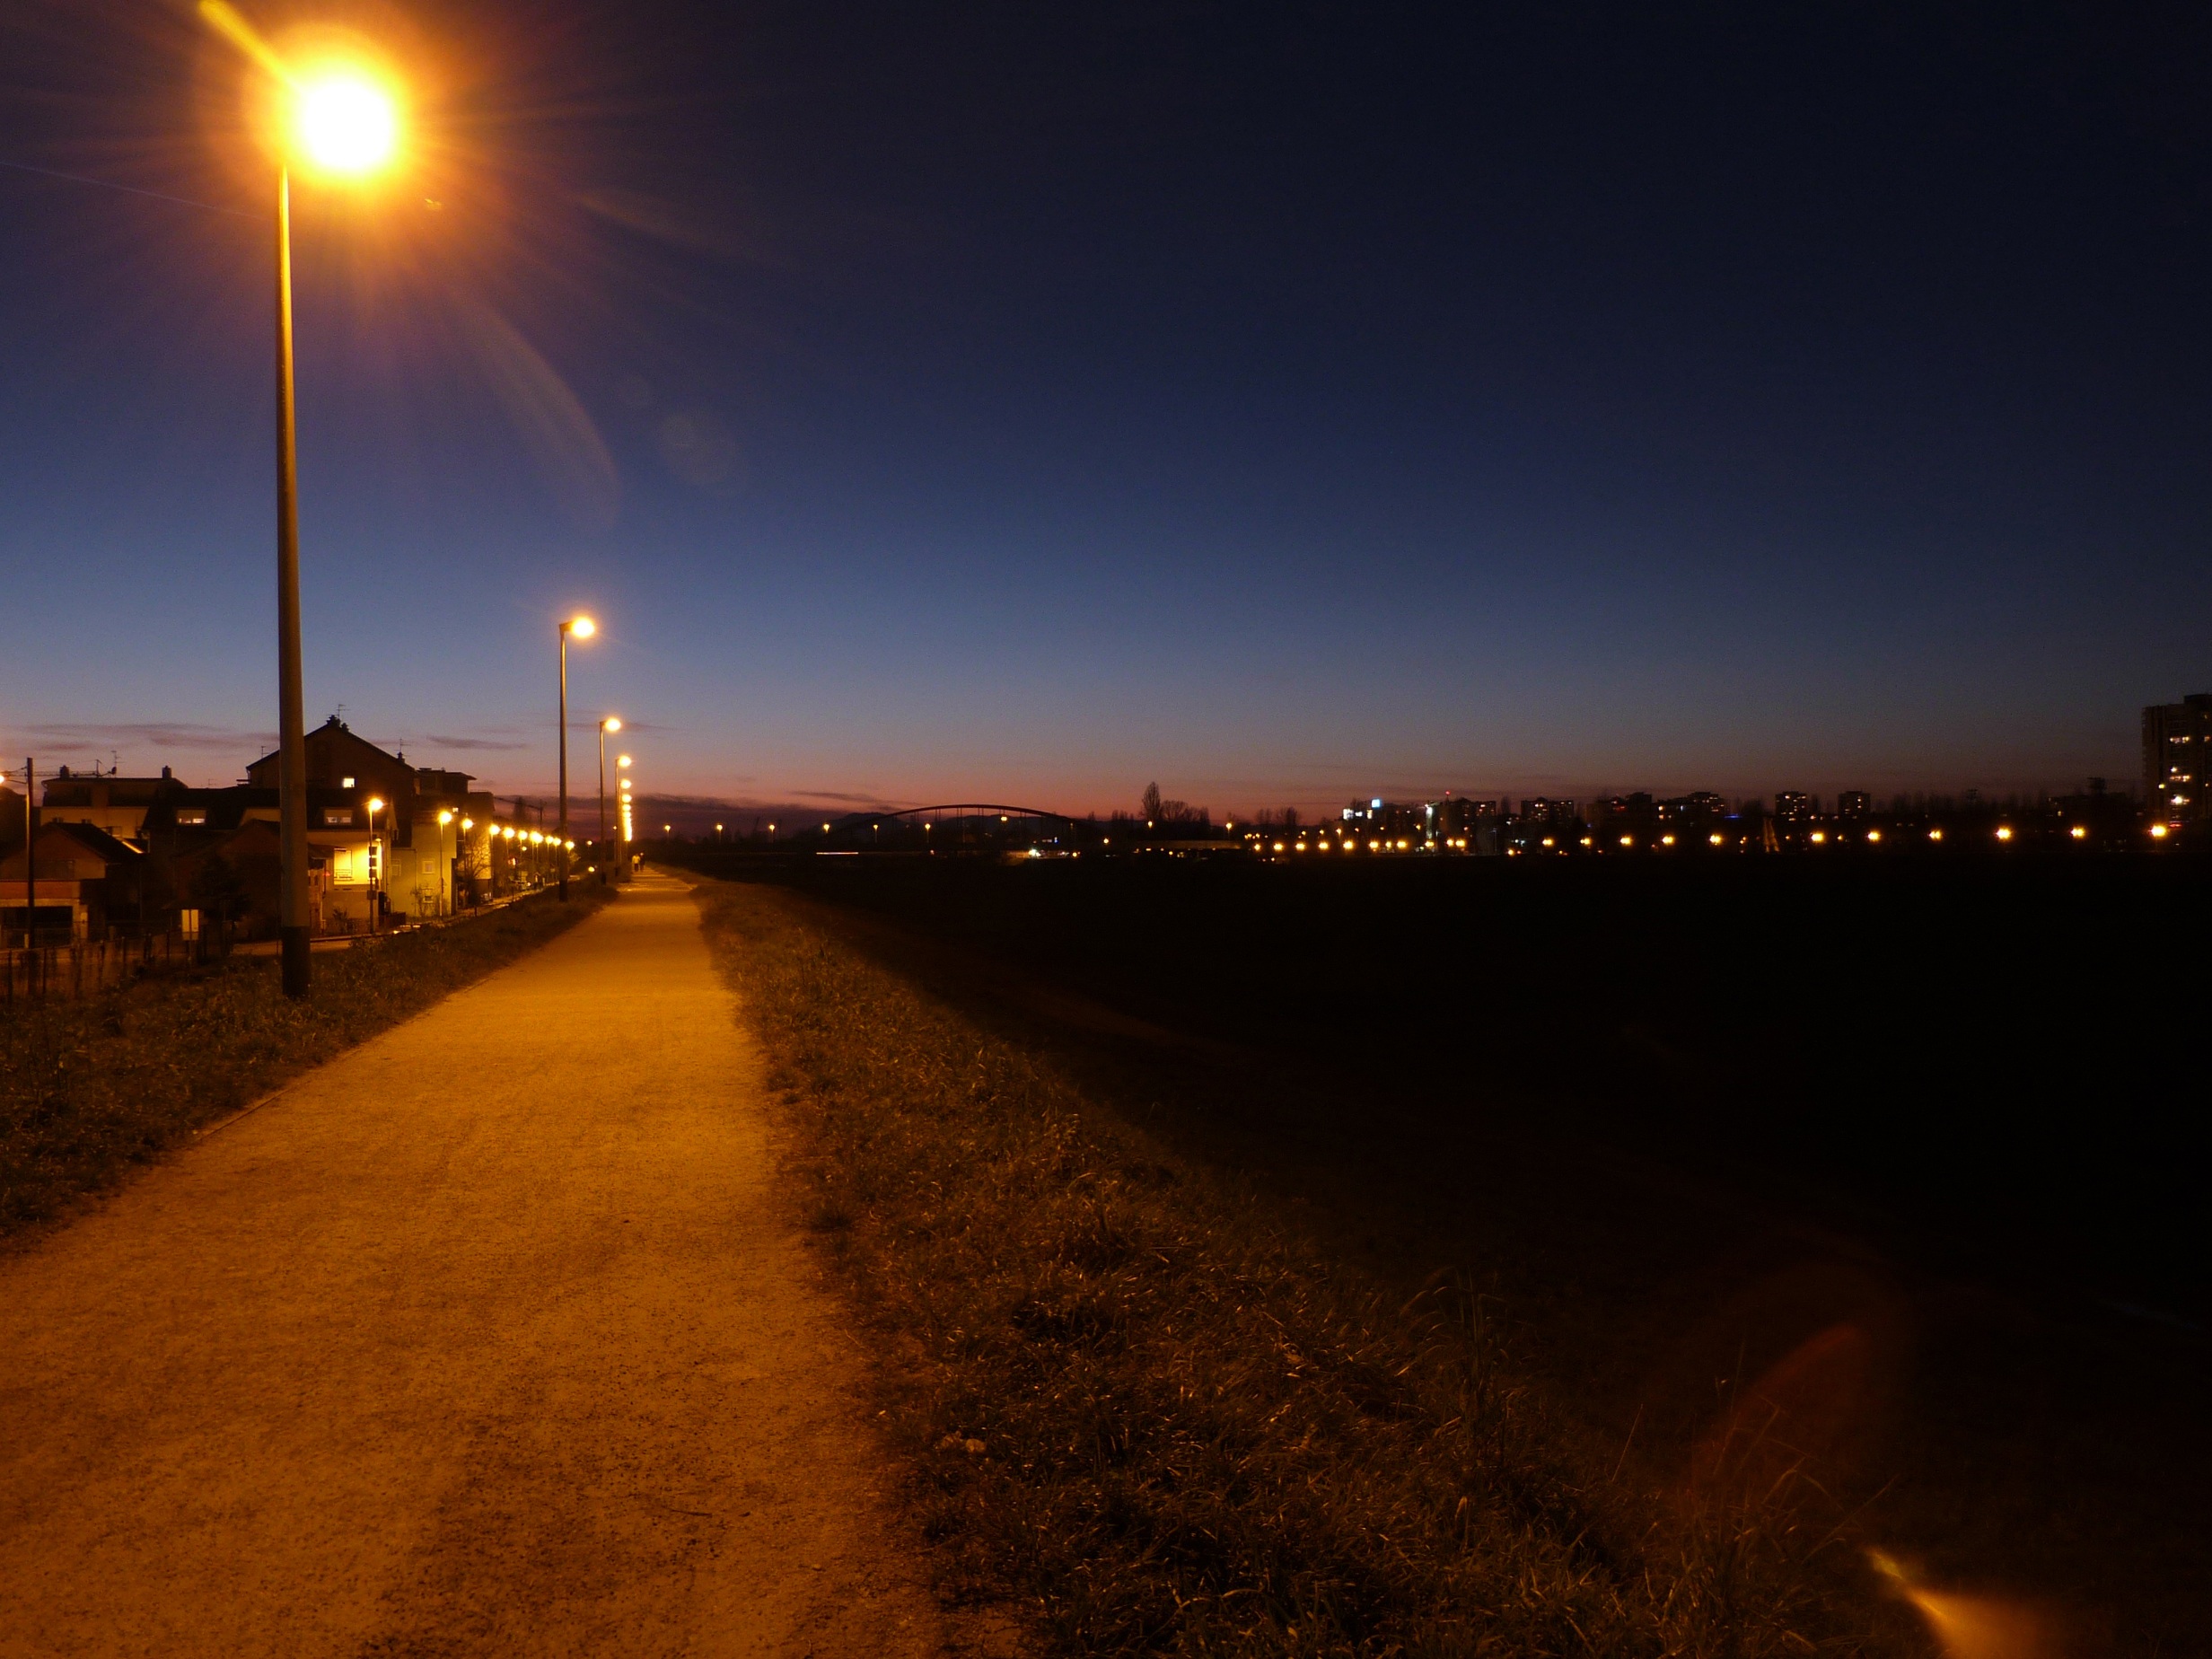
horizon, light, sky, sun, sunrise, sunset, night, sunlight, morning, dawn, city, dusk, walk, evening, darkness, street light, lighting, lights, astronomical object